Transport in Melbourne

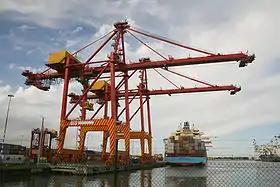
Container crane and ship at Swanson Dock East

Melbourne has a 16 line urban heavy rail network operated by Metro Trains Melbourne and serviced by a fleet of 326 EMU trains. With the exception of the Stony Point line, the entire urban rail network is electrified. The metropolitan network is considered to be a hybrid commuter and rapid transit system, serving both the inner city and outer commuter suburbs with high frequencies in peak periods but lower frequencies at other times. Flinders Street railway station is the city's main metropolitan station while Southern Cross railway station is the main interchange station for regional and interstate railway services.